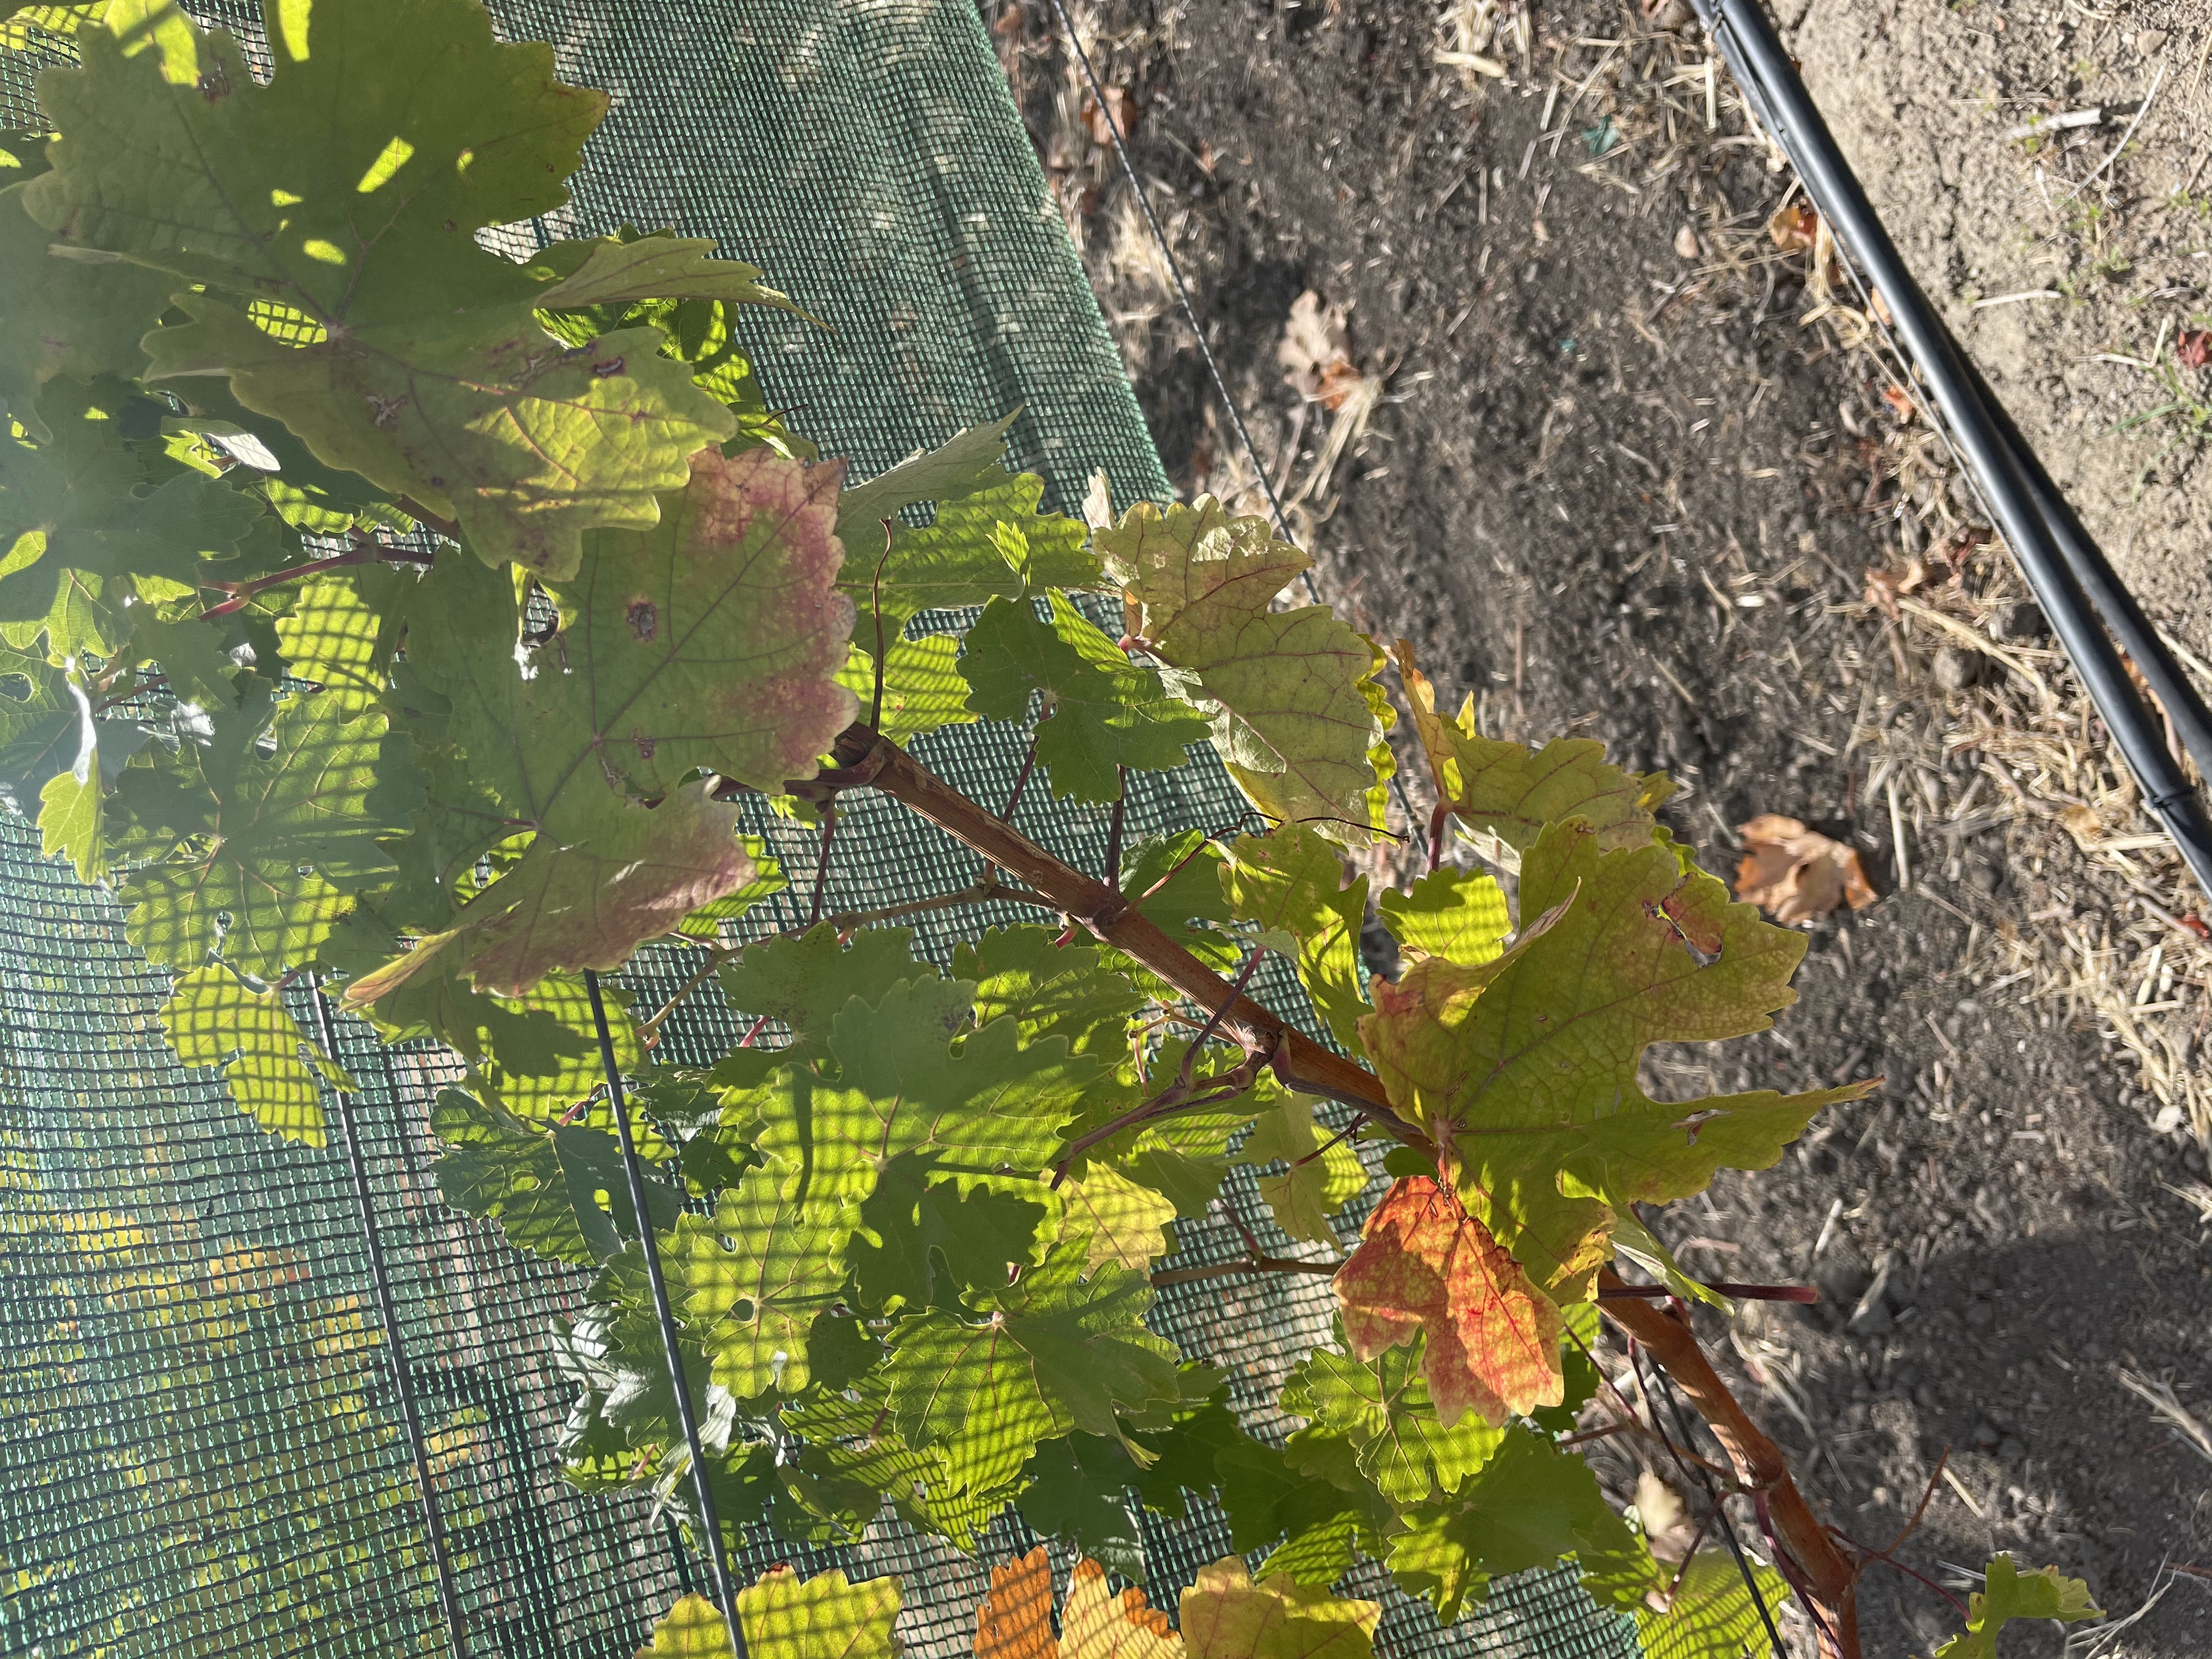
Label: Other Red